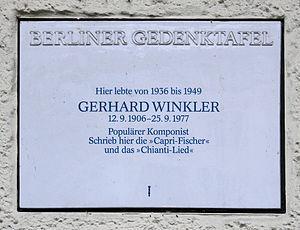
Gerhard Winkler, né le 12 septembre 1906 à Rixdorf, dans la province de Brandebourg et décédé le 25 septembre 1977 à Kempten, en Bavière, est un compositeur allemand de musique légère.